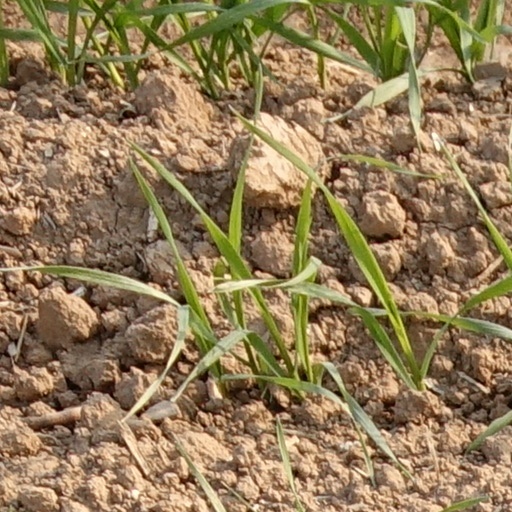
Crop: wheat